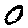
Label: 0